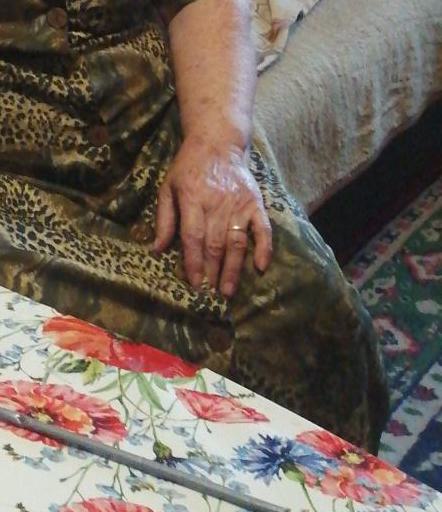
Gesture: no_gesture